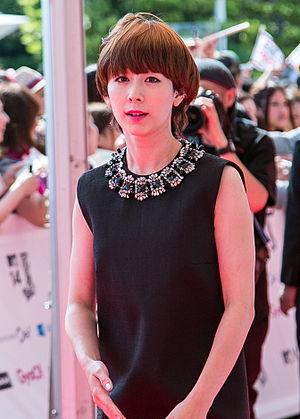
Kaela Kimura, de son vrai nom : Rie Kaela Kimura, est une chanteuse/mannequin/animatrice télé japonaise.
Le mot hāfu est utilisé en japonais pour désigner quelqu'un qui est métis, au sens qu'il a une moitié d'ancêtres japonais et une seconde moitié étrangère. Cette désignation est apparue dans les années 1970 au Japon et est maintenant le terme le plus couramment utilisé et privilégié pour s'auto-désigner. Le mot hāfu vient du mot anglais half signifiant « moitié », indiquant que la personne est pour moitié d'origine étrangère.